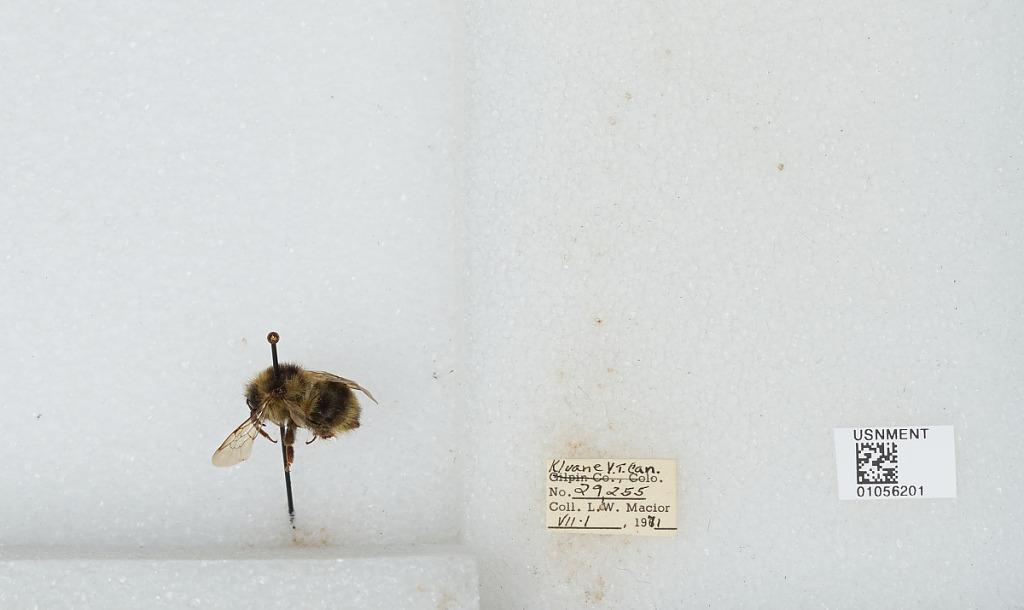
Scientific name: Bombus bifarius nearcticus
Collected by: L. Macior
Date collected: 1971-7-1
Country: Canada
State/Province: Yukon Territory
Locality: Kluane
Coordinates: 60.75, -139.5